1956 World Series

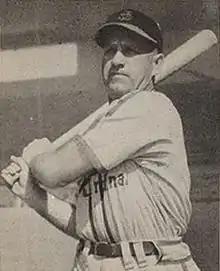
Enos Slaughter

Neither starting pitcher survived the second inning, Don Newcombe giving up a Yogi Berra grand slam, and Don Larsen giving up four unearned runs. Little-known pitcher Don Bessent worked the final seven innings for the win.